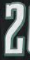
Number: 2